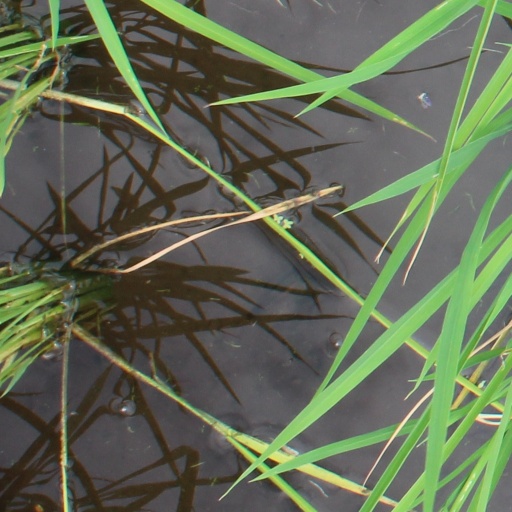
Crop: rice